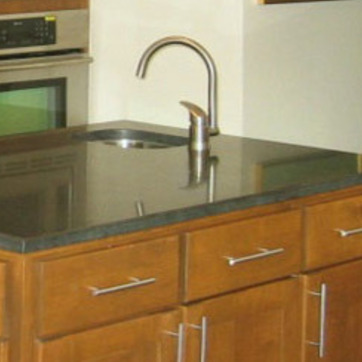
Material: polishedstone